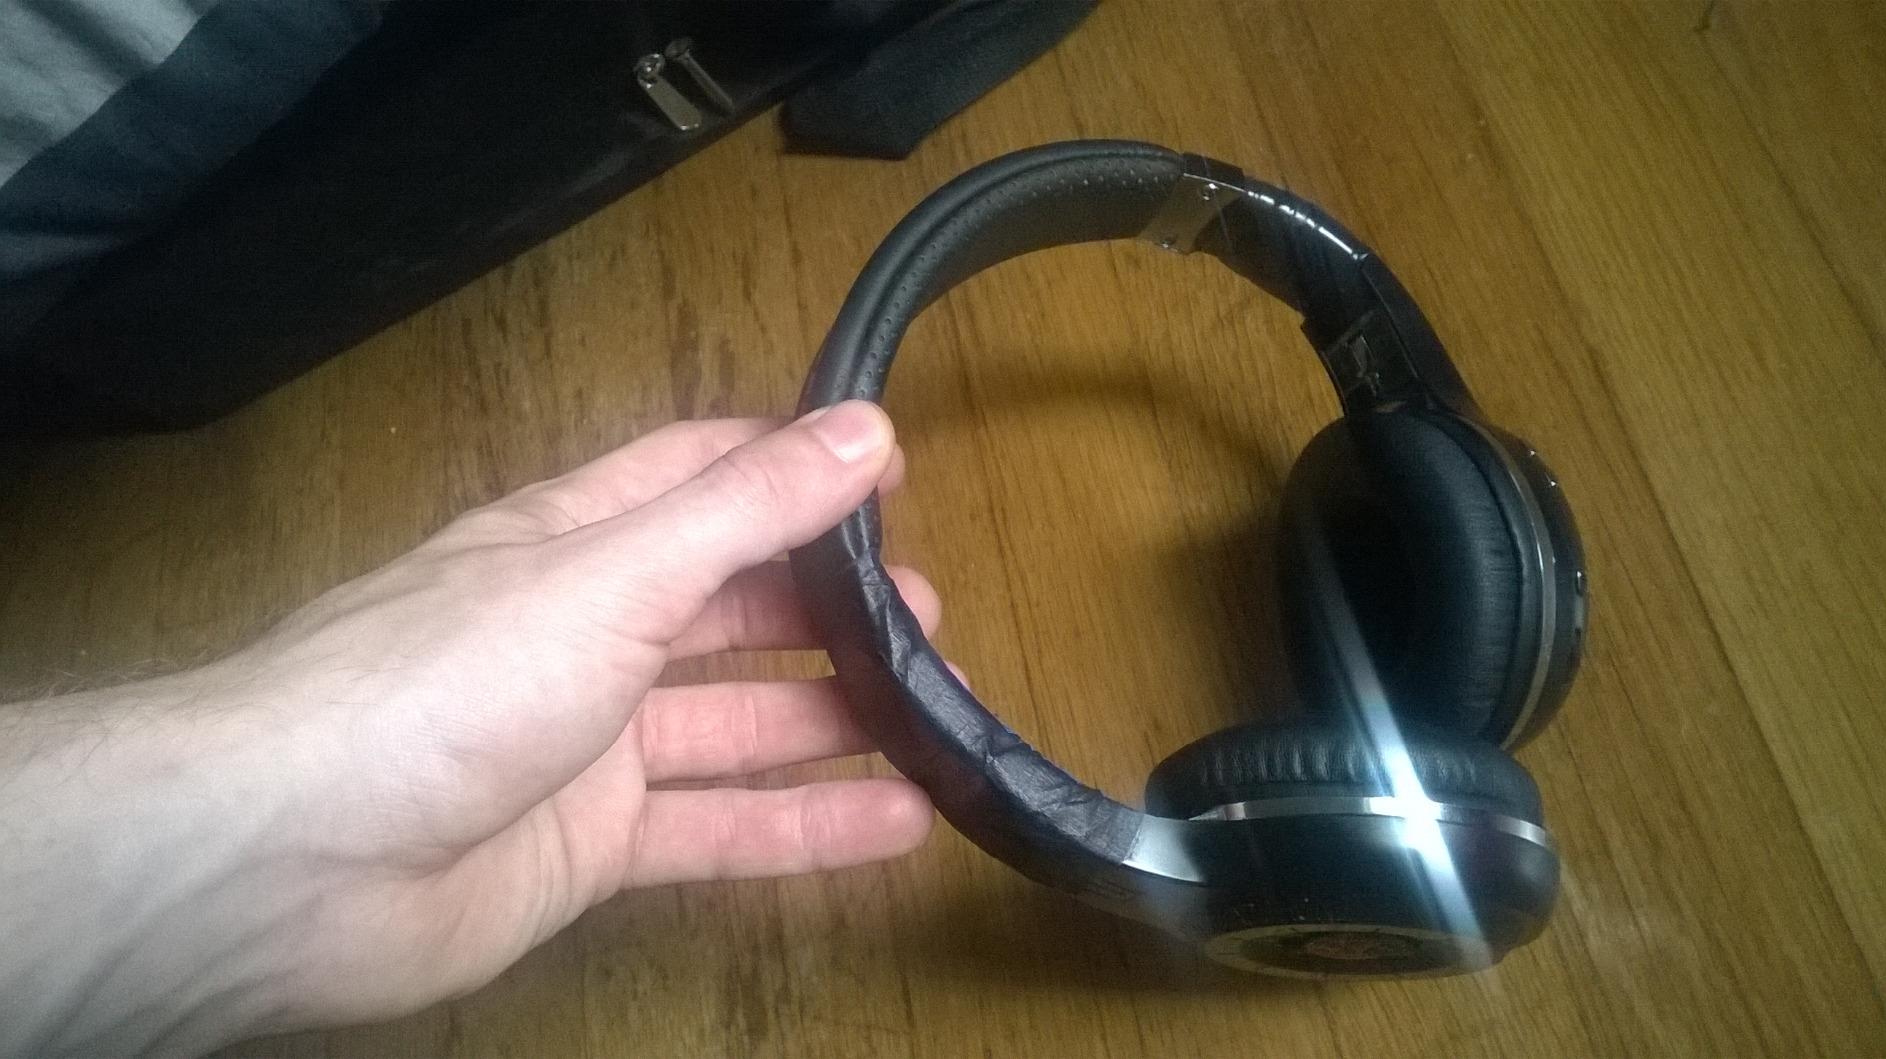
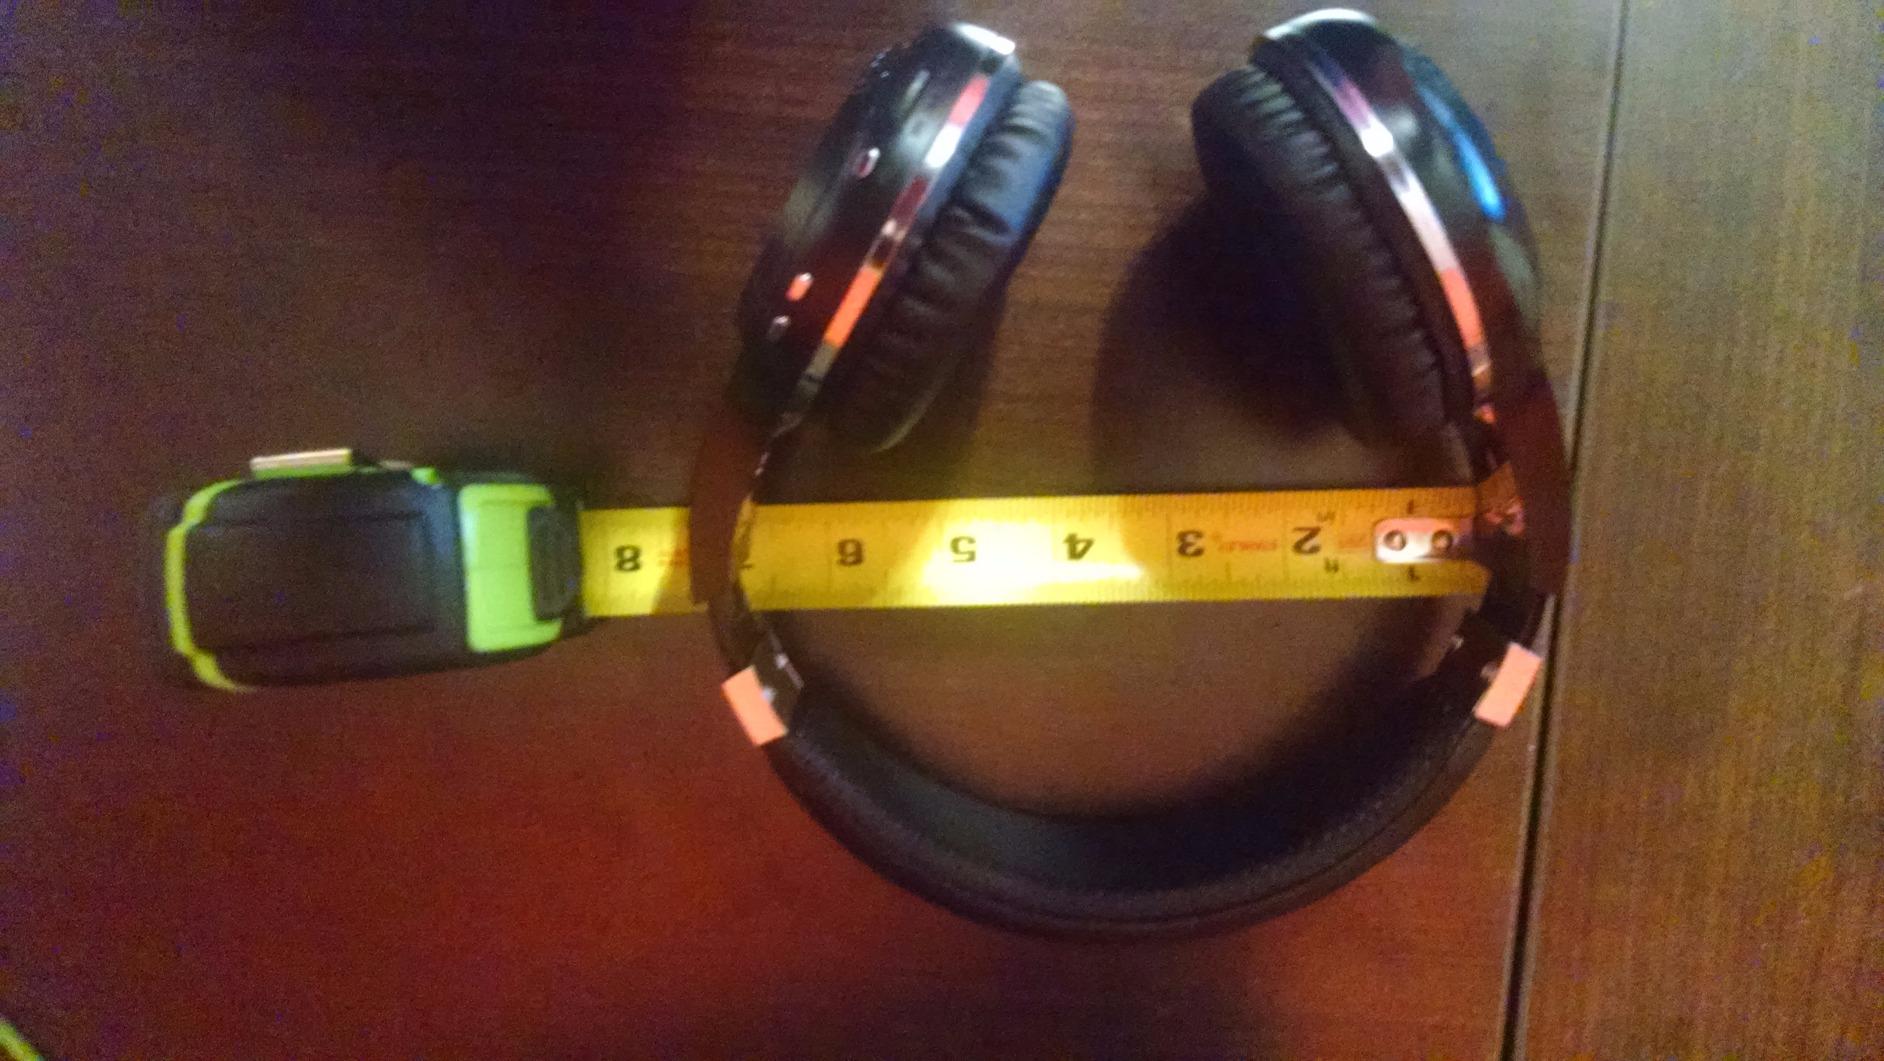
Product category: headphones
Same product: yes